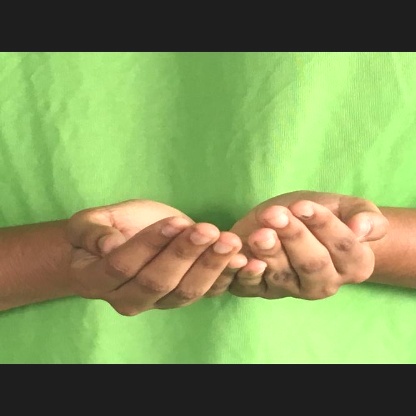
Mudra: Pushpaputa